History of Speyer

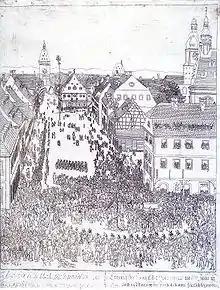
Johannes Ruland (1744–1830): Erection of the Liberty Pole in Speyer

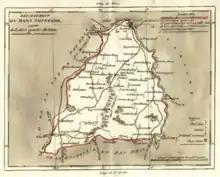
Contemporary map of Mont Tonnerre department

The ascent of Napoleon in France brought changes to Speyer starting at the end of 1799. Democratic elections were replaced by the right to suggest and the justice of the peace was appointed for 10 years. The press was censored and print shops put under control. Permissions were required for associations and meetings and the financial freedom of the Speyer magistrate was restricted. New taxes were introduced, such as octroi, putting a strain on trade, or a tax on doors and windows. On the other hand, the unpopular revolutionary commissioner was abolished and Napoleon introduced reforms which were of importance also for Speyer. The judicial system was standardised and harmonised. The introduction of the Napoleonic Code in 1804 greatly improved legal certainty. Even after the fall of Napoleon and the return of the Palatinate to Germany, the code stayed in place until the introduction of the unified German Civil Code (BGB) in 1900. The judicial system was separated from the administration on all levels. Step by step, Speyer was transformed into an administrative centre. By 1806, there were 3 notary's offices and Speyer had developed a stratum of administrative functionaries.